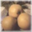
Label: pear